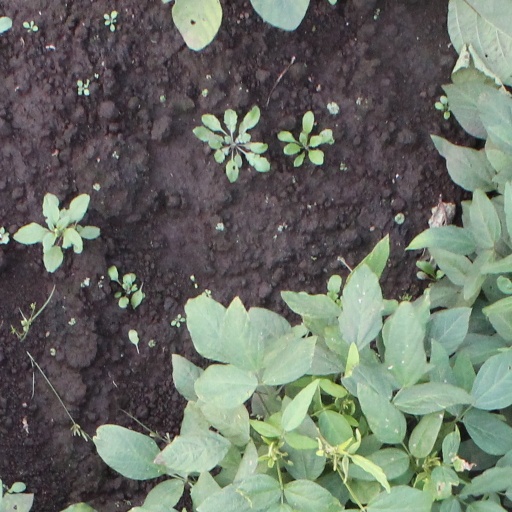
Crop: soybean